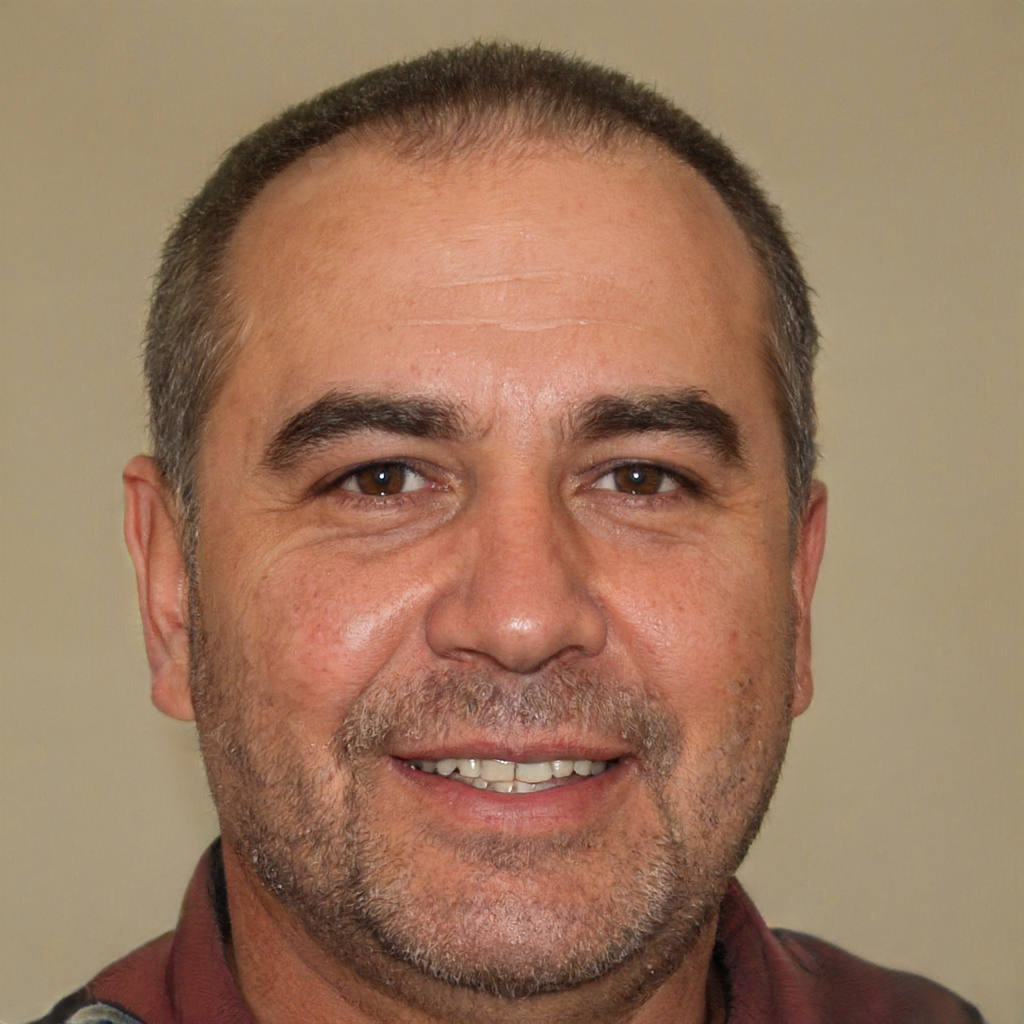
Gender: Male